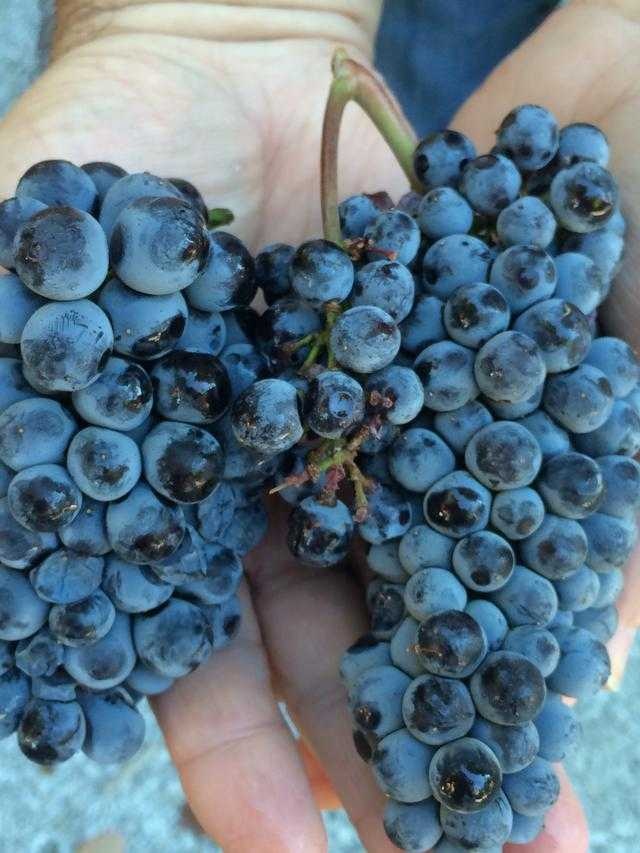
Label: Grapes